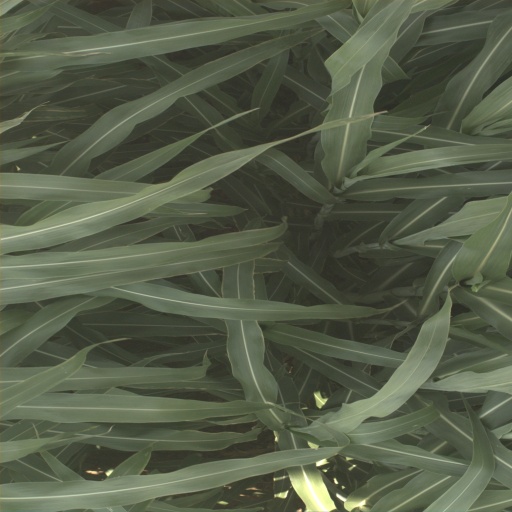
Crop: sorghum